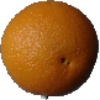
Label: orange